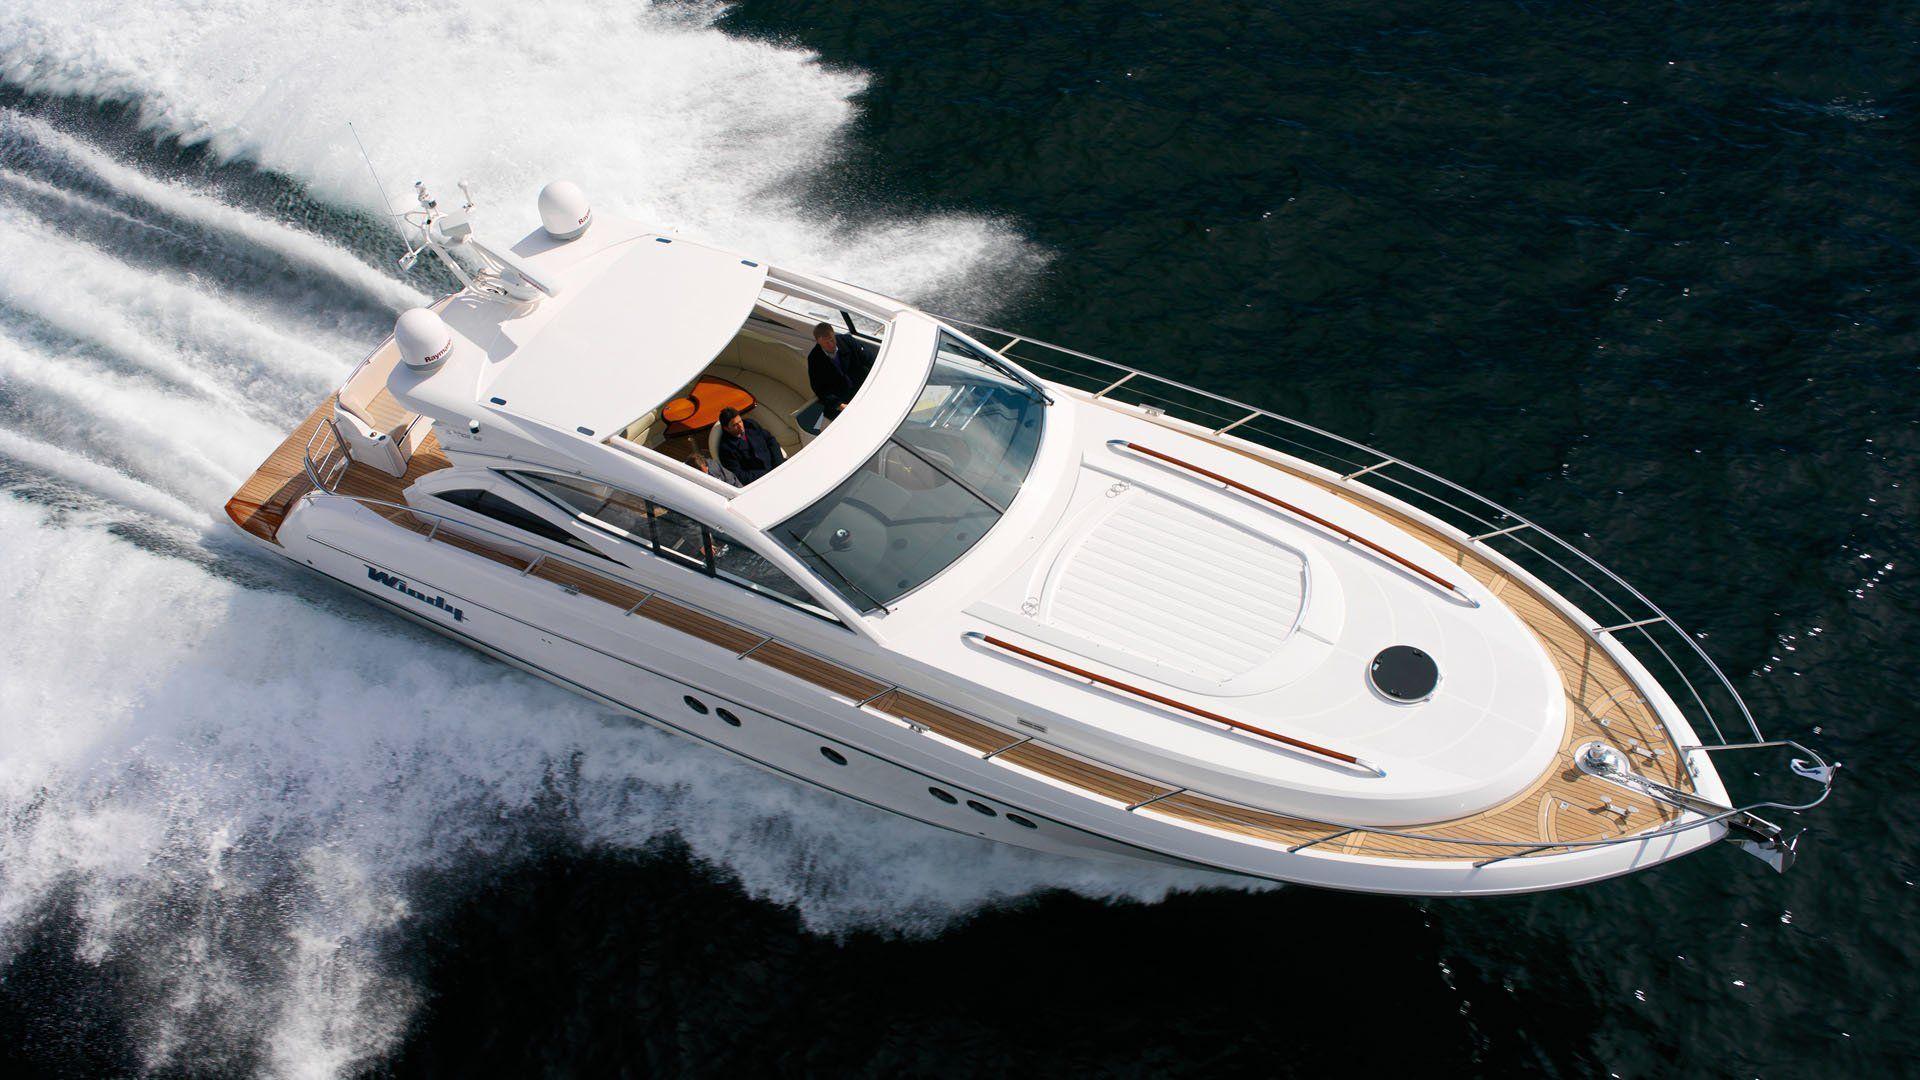
Vehicle type: Ships